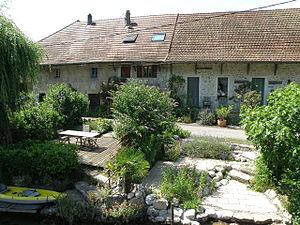
Vions, comm. de la Savoie (région Rhône-Alpes, France). Hameau des Granges, au bord du canal de Savières et à la lisière de la Chautagne.